Edo Maajka

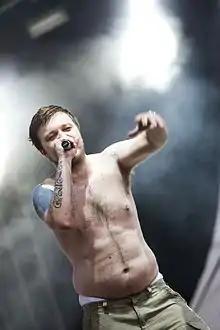
Edo Maajka on the Exit festival in Serbia

Edin Osmić (born 22 December 1978), better known by his stage name Edo Maajka, is a Bosnian rapper, record producer and songwriter. His popularity brought his group Disciplinska Komisija to the mainstream. He lives in Zagreb, Croatia, with his wife and children.